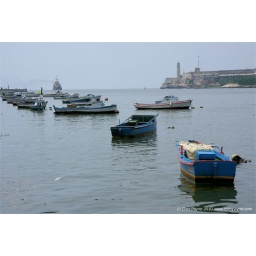
Boats and a ship in Havana, Cuba with El Moro castle in the background